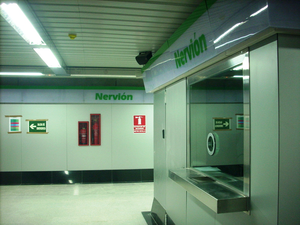
Le métro de Séville possède une unique ligne, appelée ligne 1. Deux autres lignes sont prévues dans le futur.